Ray Milland

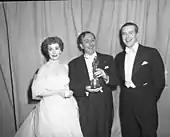
Jane Wyman, Walt Disney and Milland at 1953 Oscars

Milland's main concern with taking on the role of Don Birnam in "The Lost Weekend" was that he might overact and look amateurish. After a shambolic attempt to act parts of the script while actually drunk, Milland quickly realized that he needed to understand alcoholism. After the cast and crew had arrived on location in New York, Milland was allowed to spend a night in a psychiatric ward of Bellevue Hospital, where the patients were suffering from alcoholism and delirium tremens. He found the experience extremely disturbing and left at three in the morning. Milland lost eight pounds for the role and spoke with the book's author, Charles R. Jackson, to gain insight into the illness. After the external shots in New York were complete, in which hidden cameras were used to capture Milland walking the streets, the crew returned to Hollywood. Milland found the set work far more challenging, knowing that the close-ups would give his acting no place to hide. Between the strain of acting and the morbidity of the subject, Milland's home life deteriorated and he left for a period of two weeks. When the shoot was over, Muriel and he left for a vacation in Canada. He later said that his role in "The Lost Weekend" "was the only part [he was] really proud of."